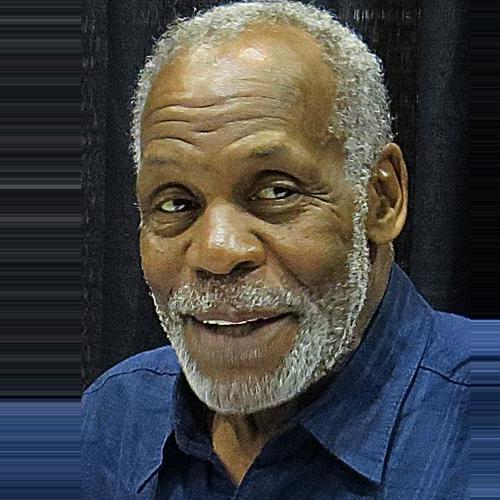
Age: 67